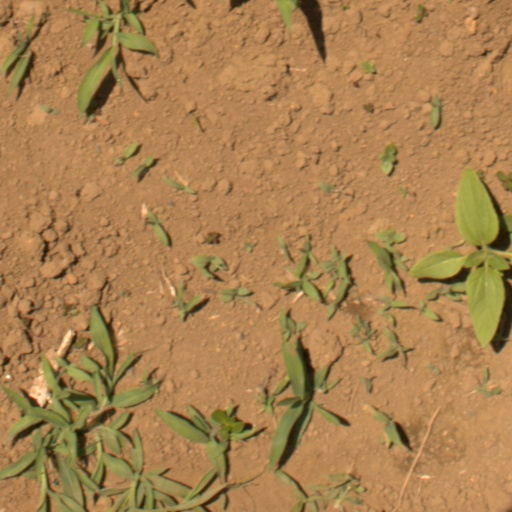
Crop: Jerusalem artichoke